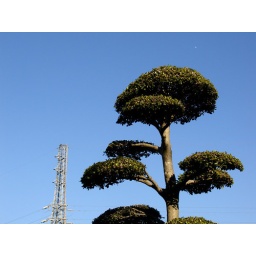
No, your computer screen doesn't have a burned-out pixel. That's an airplane in the sky above the tree.